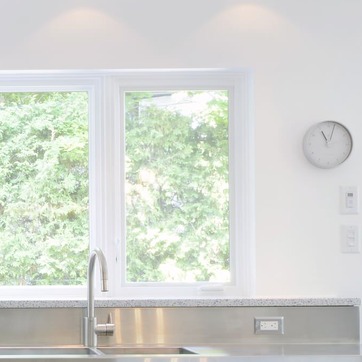
Material: glass